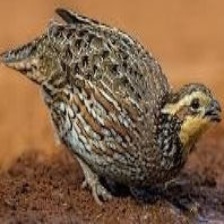
Species: MASKED BOBWHITE
Scientific name: COLINUS VIRGINIANUS RIDGWAYI
ImageNet parent category: quail